Fulgencio Coll Bucher

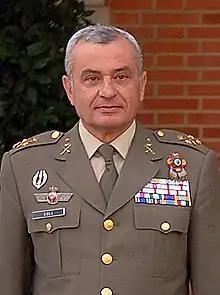

Fulgencio Coll Bucher (born July 18, 1948) is a Spanish general who served as Chief of Staff of the Army. Coll assumed the office on 18 July 2008, replacing Carlos Villar. Jaime Domínguez Buj replaced him on 27 July 2012.